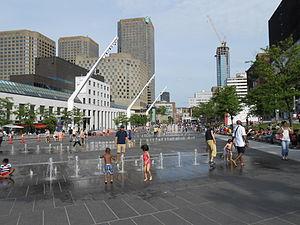
Place des Festivals, Quartier des spectacles, Montréal
La place des Festivals est une place publique de Montréal inaugurée en 2009.